Question: What color are the cabinets?
Tambaya: Menene launin kabad ɗin?
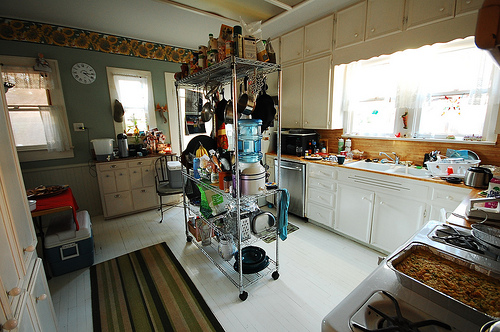
Answer: Cream.
Amsa: Ruwan madara.